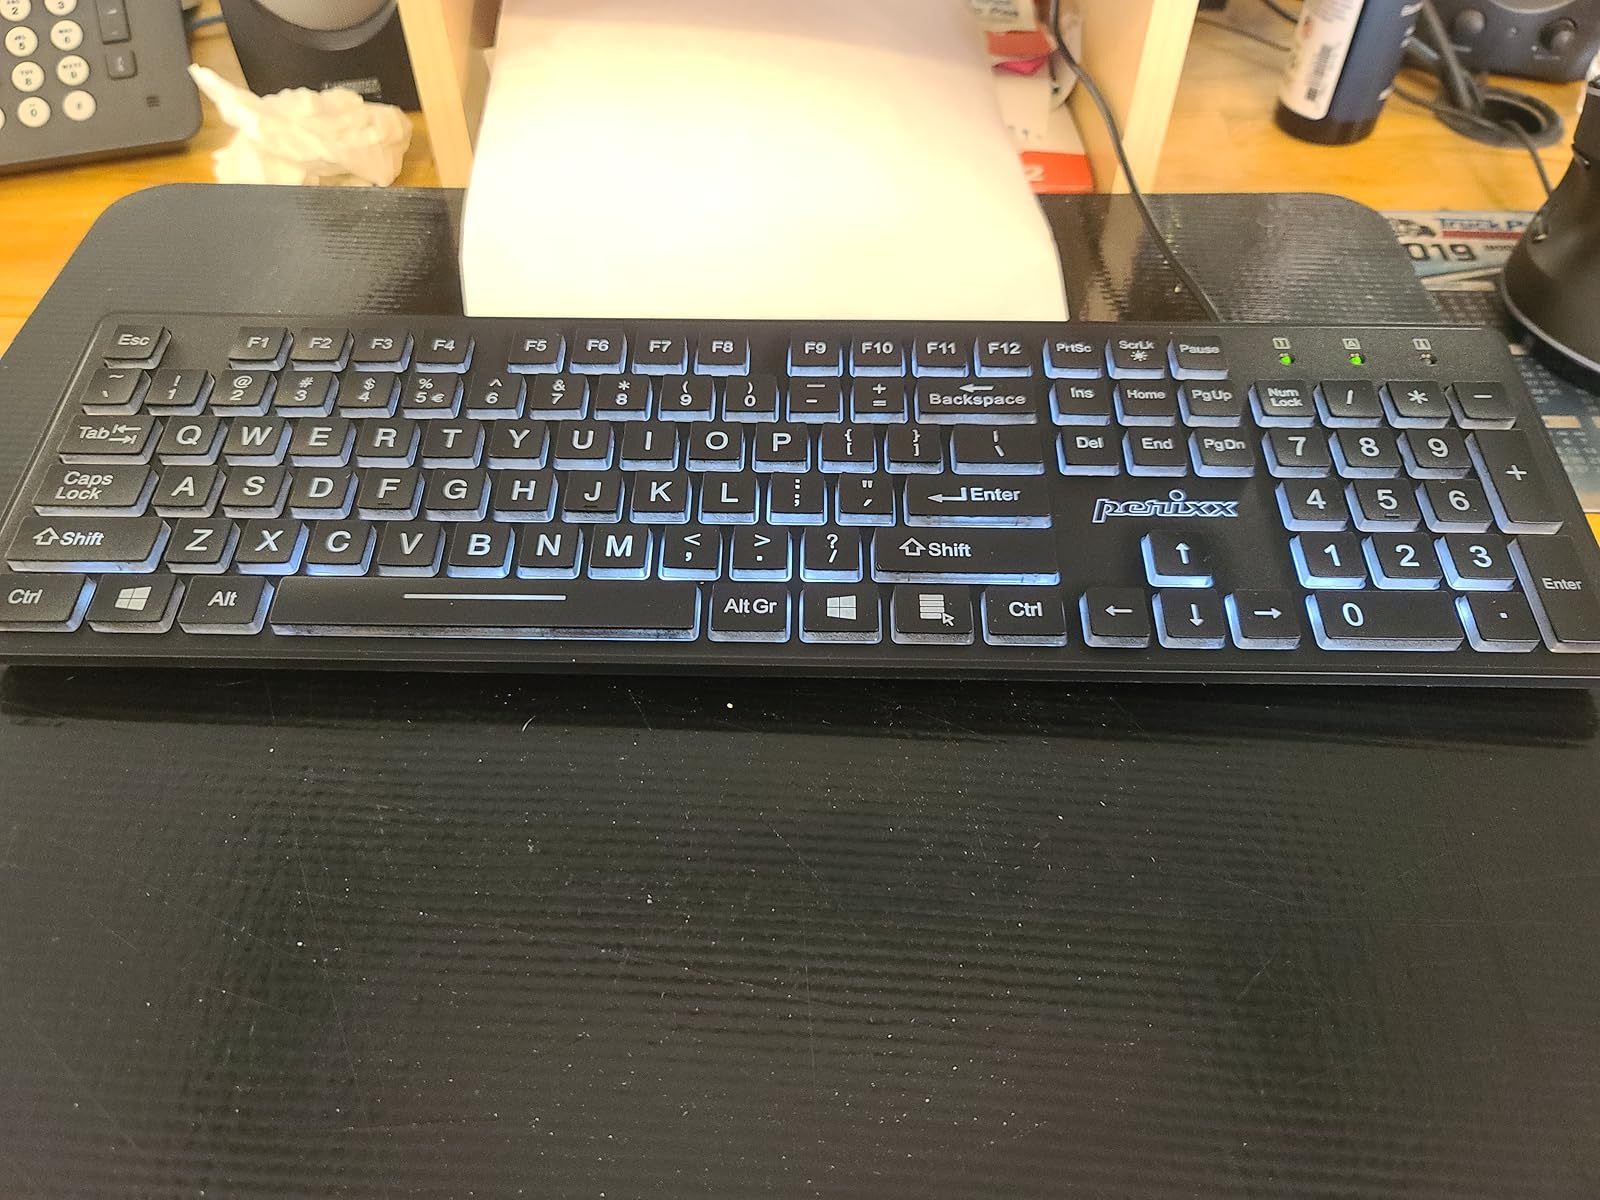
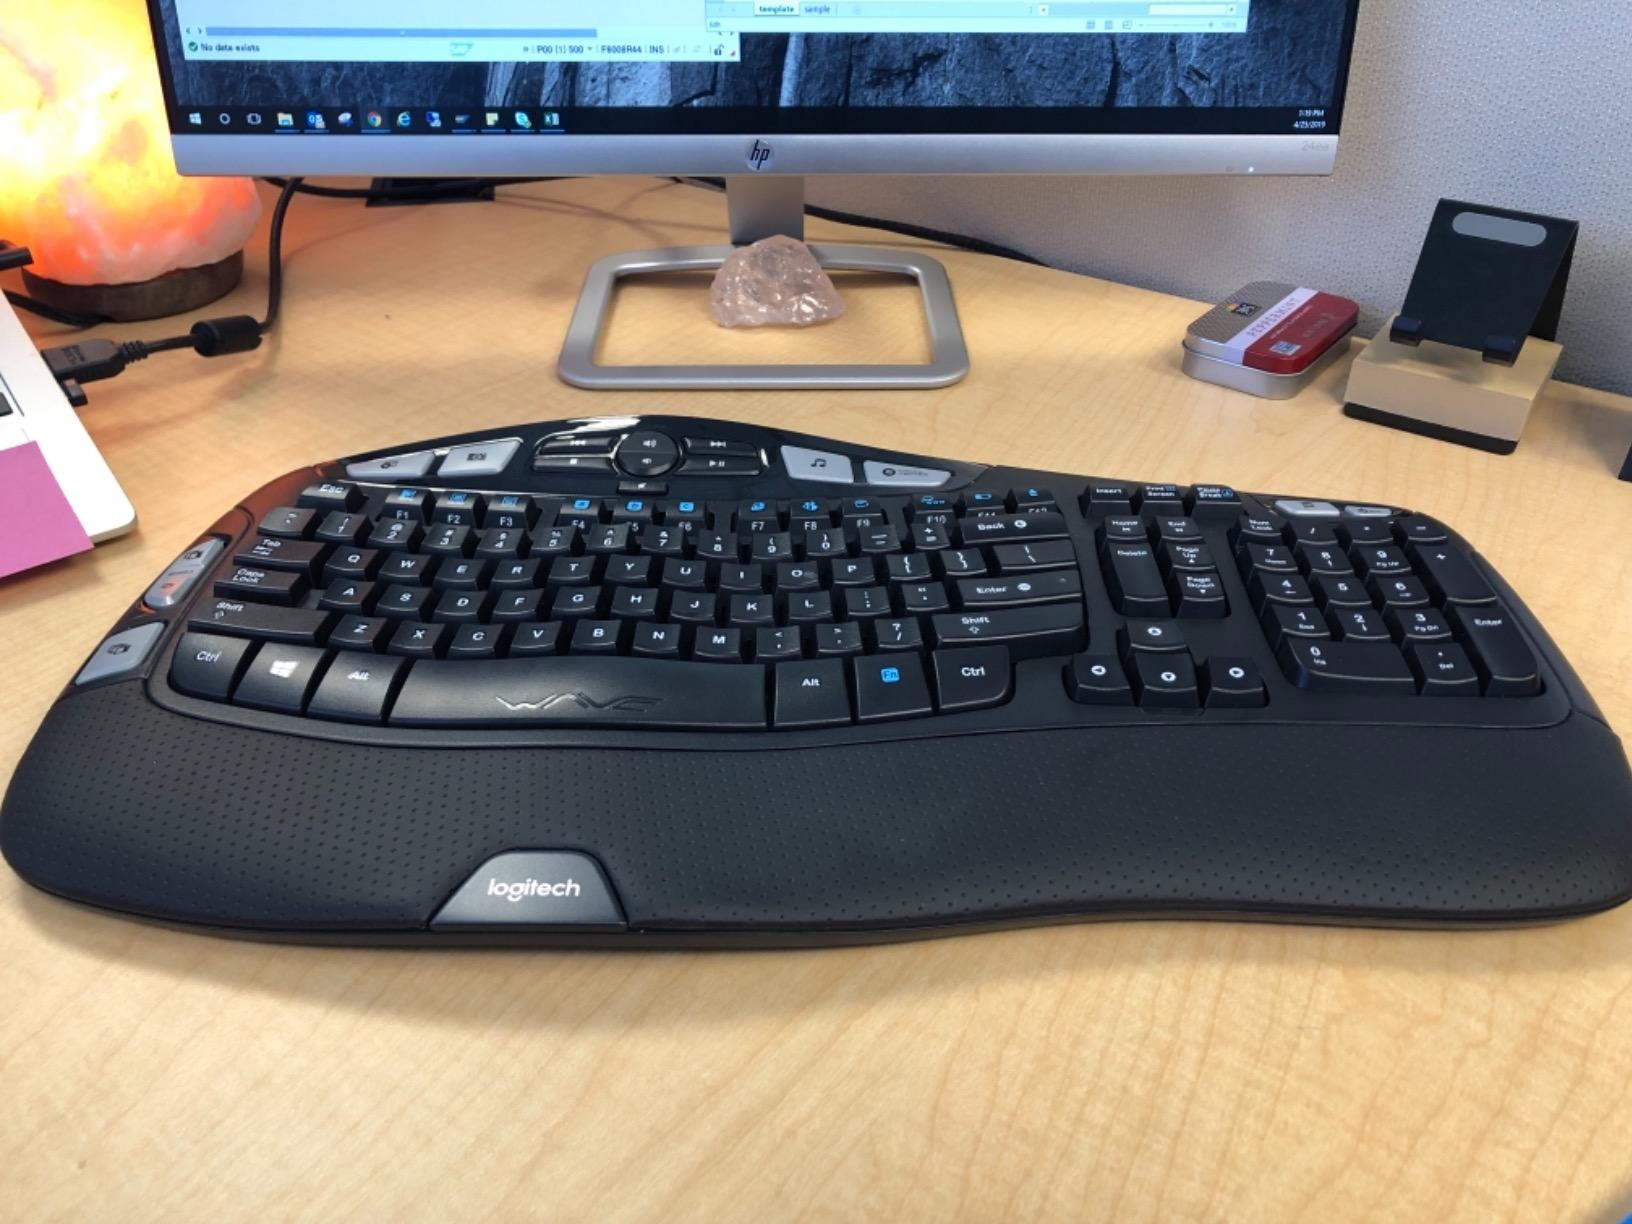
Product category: keyboard
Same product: no